Bangladesh Railway Class 2900

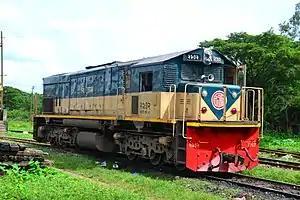
Locomotive 2902 at Sylhet Rail Station

Bangladesh Railway Class 2900 is, as of 2023, the most frequently used meter-gauge diesel electric locomotive of Bangladesh Railway along with Class 3000. This reliable locomotive series has been in service since 1999. Bangladesh Railway has a total 39 locomotives of this class. These 39 locomotives are being used in both passenger and freight services.